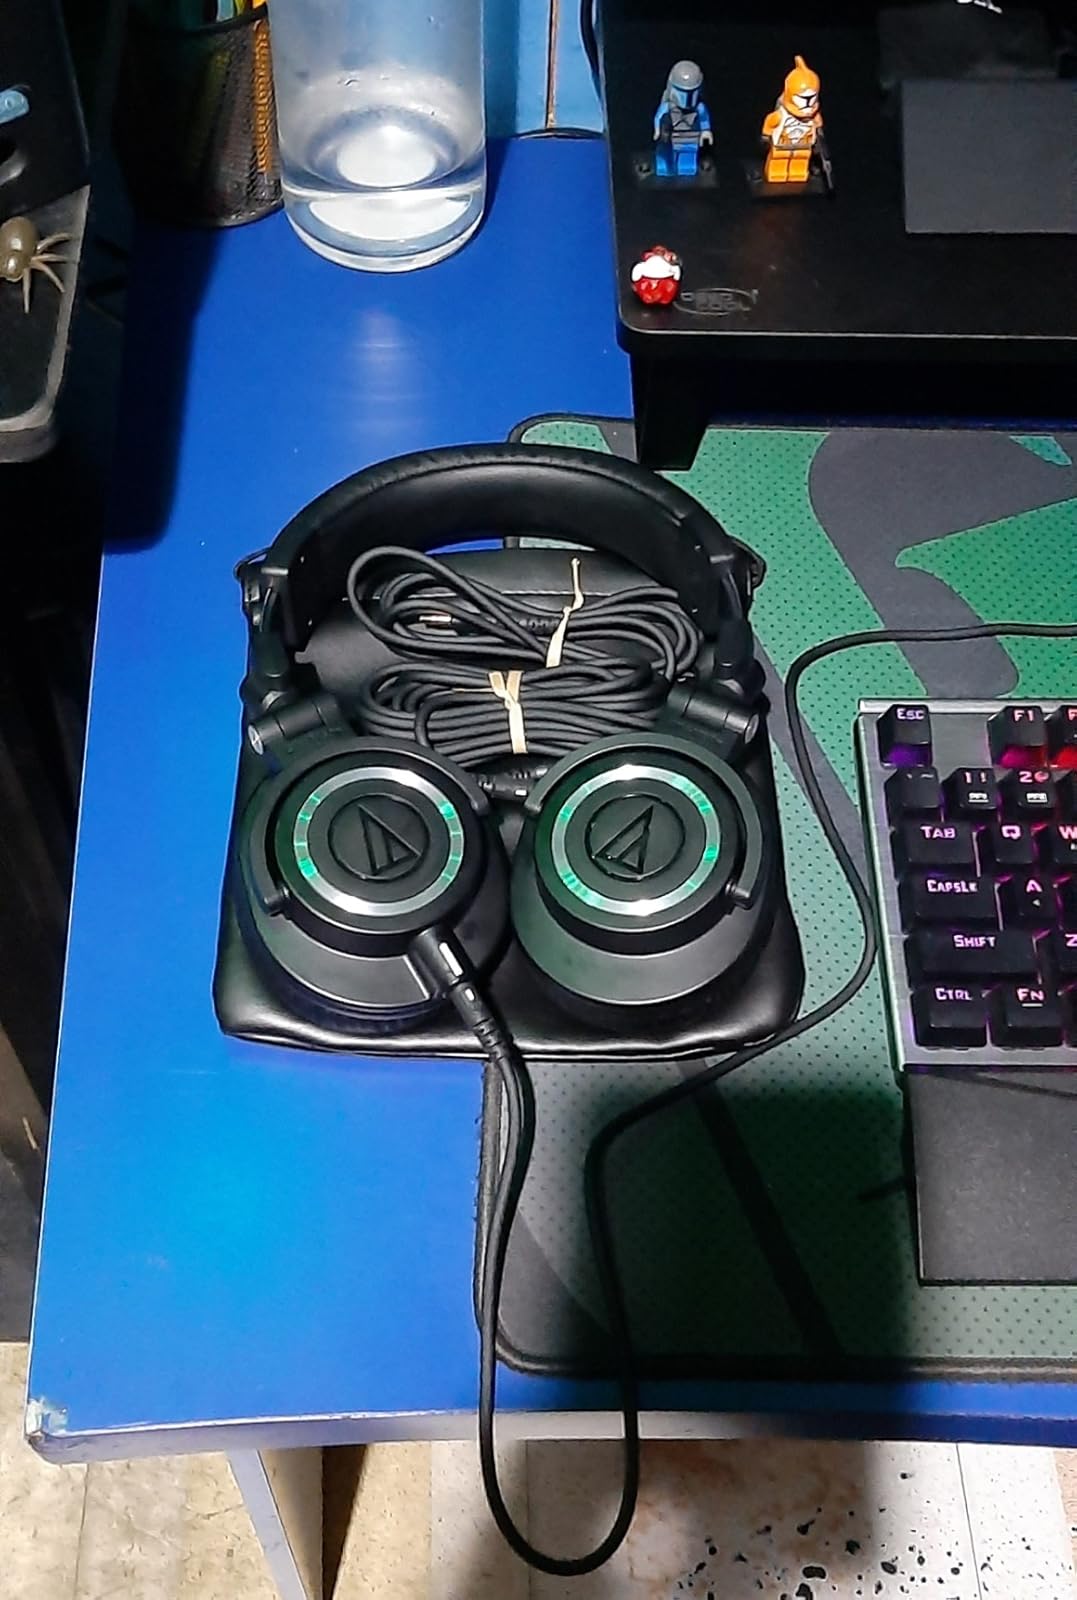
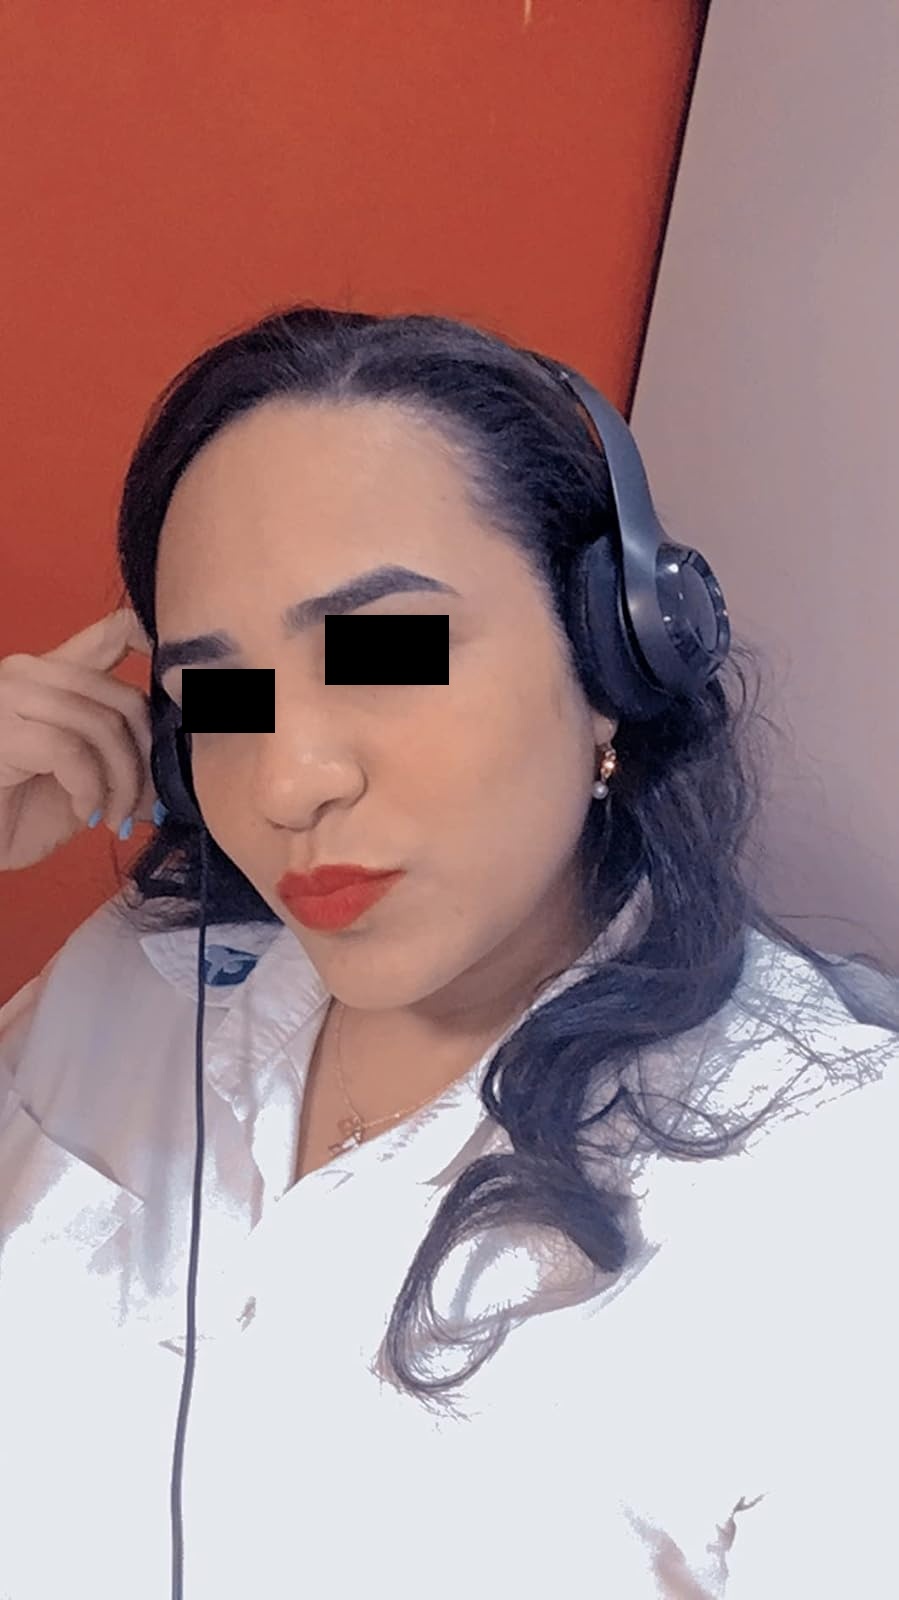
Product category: headphones
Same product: no